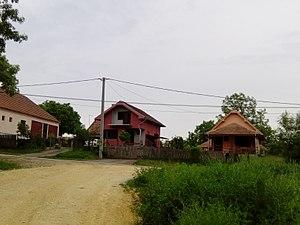
Sipić est un village de Serbie situé dans la municipalité de Rača, district de Šumadija. Au recensement de 2011, il comptait 429 habitants.